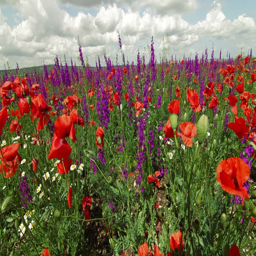
colorful summer landscape with blooming meadow and fluffy clouds in the sky